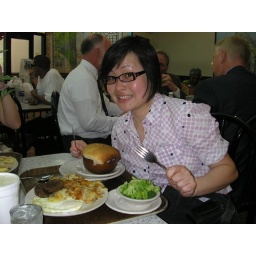
Sausage, eggs over medium, hash browns and a fatty chicken pot pie and broccoli to boot @ Valois.